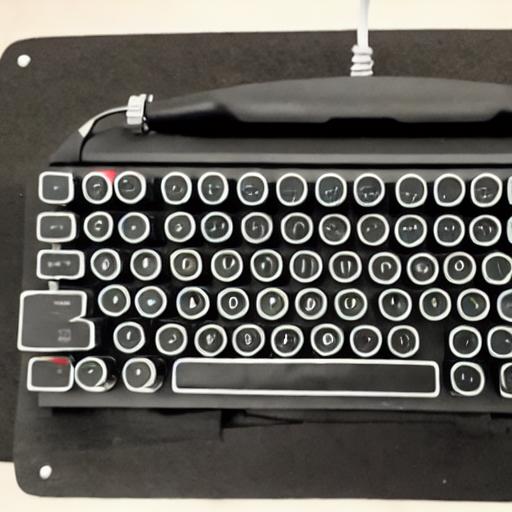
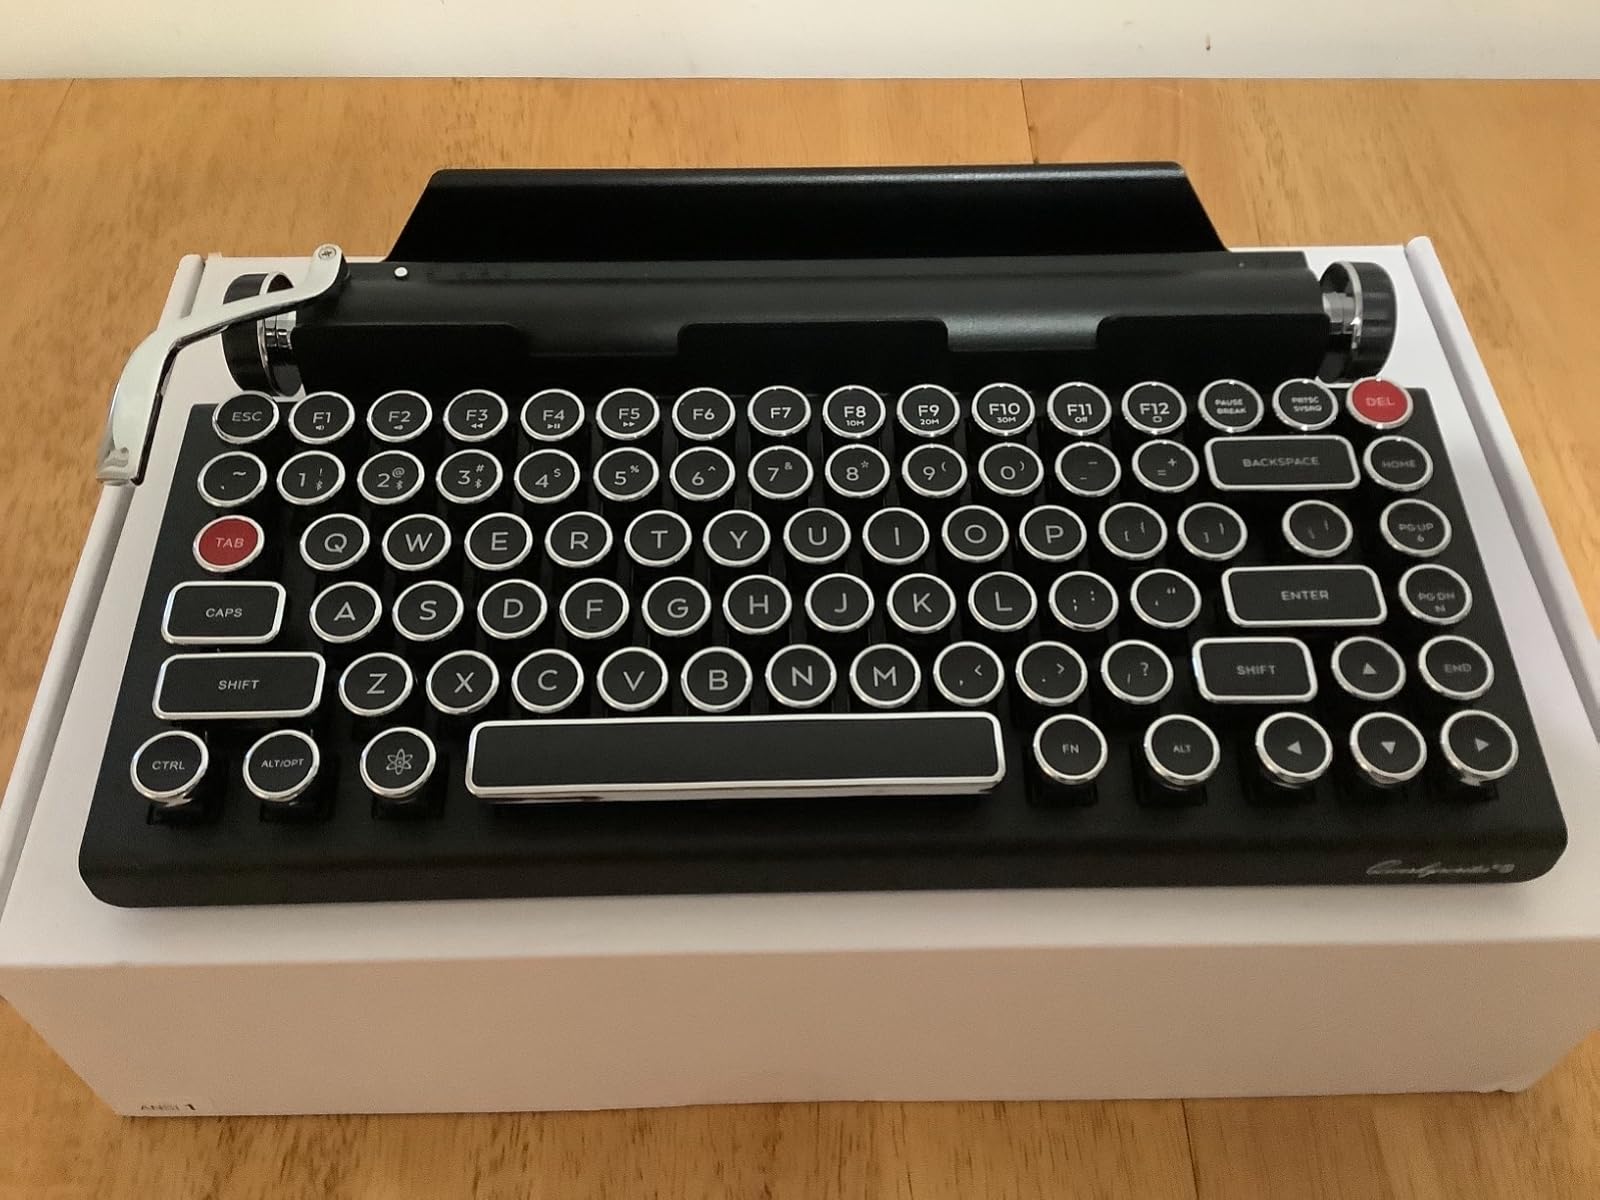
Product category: keyboard
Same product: no